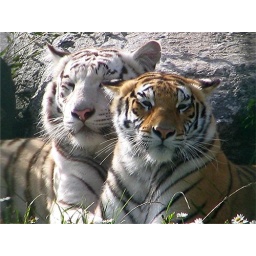
White male tiger and orange female at the Zoo in Naestved.